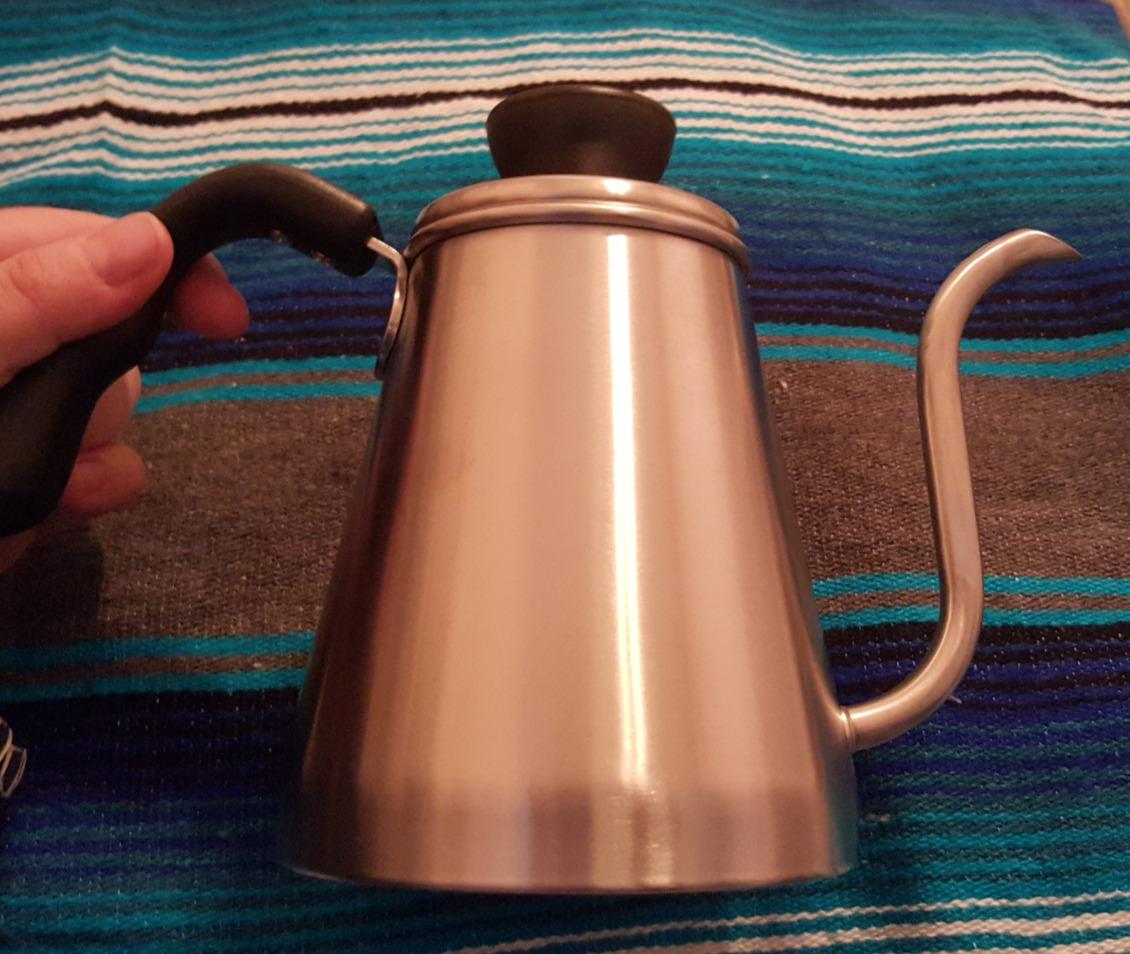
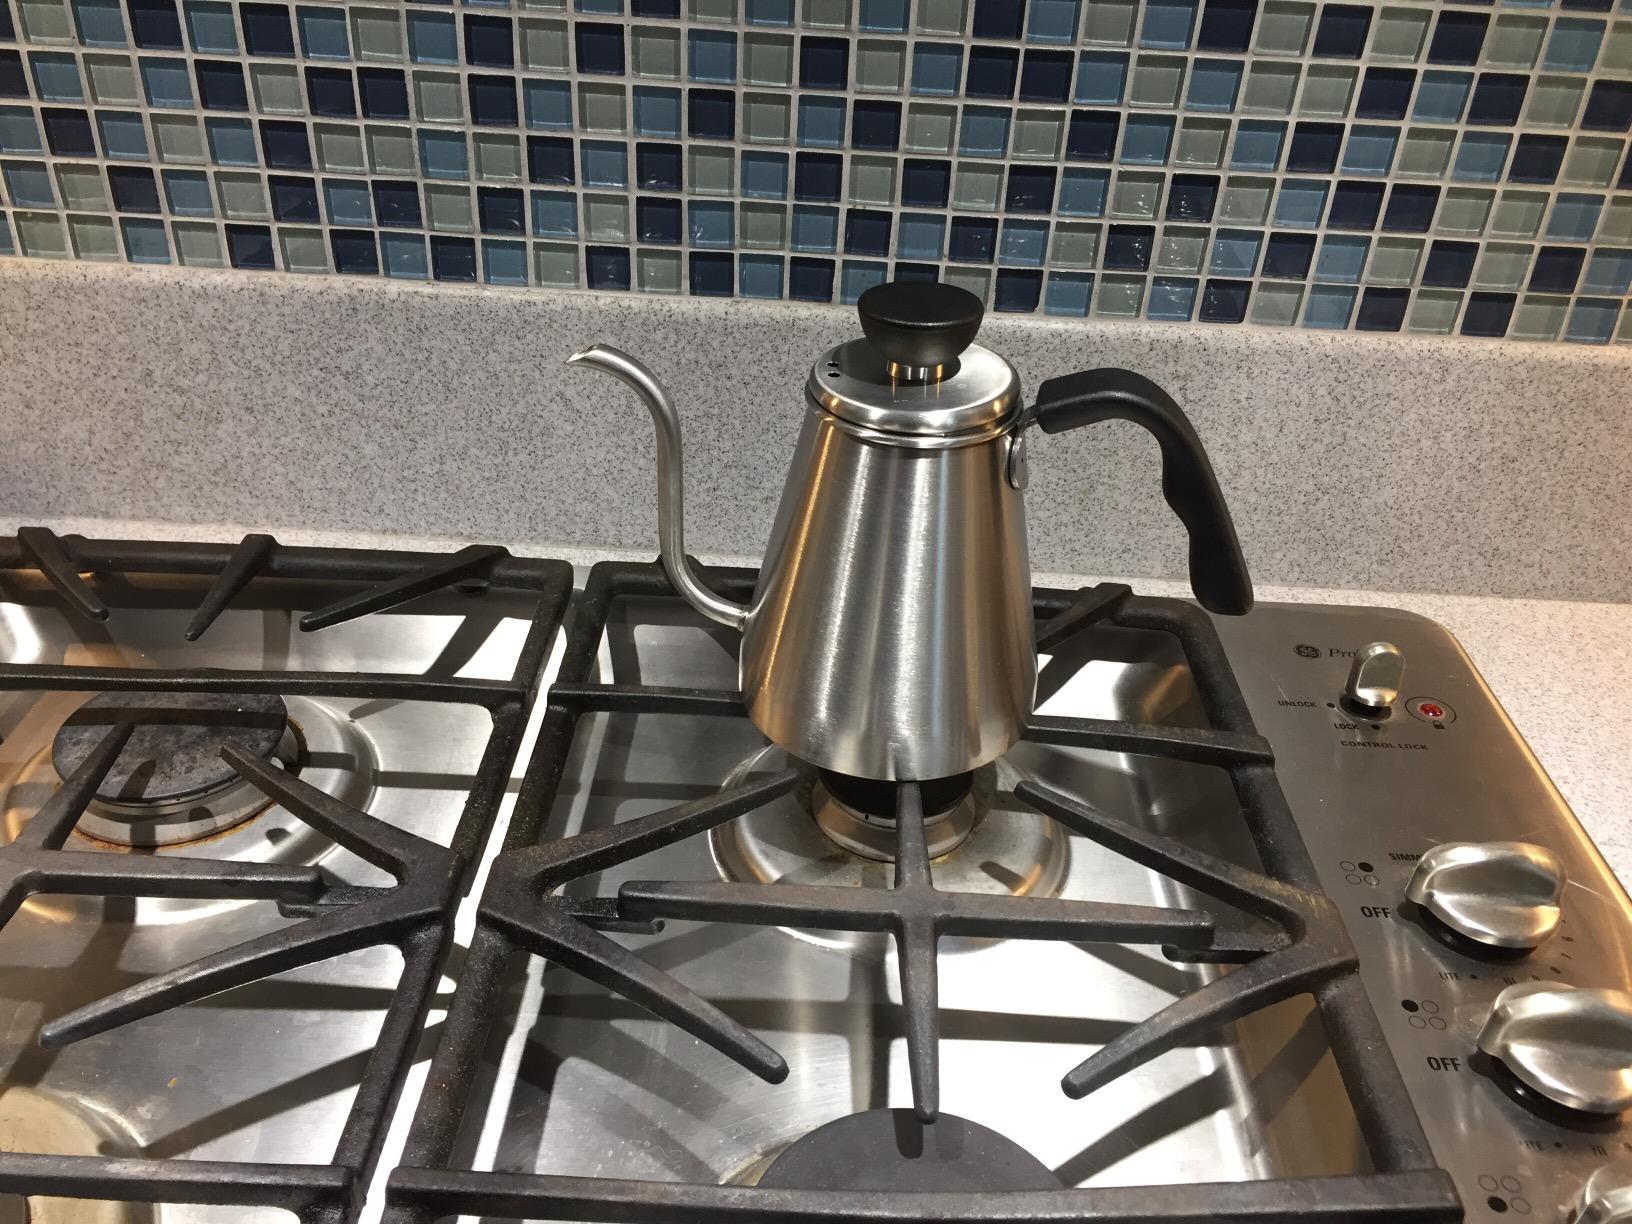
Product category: items_kettle
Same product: yes